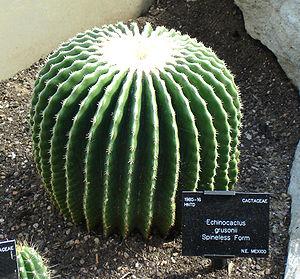
Echinocactus grusonii est une des espèces les plus connues de cactus. Elle fait partie du genre Echinocactus.